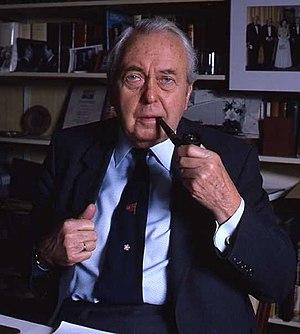
Harold Wilson, du parti travailliste, formerait son deuxième cabinet fantôme en tant que Leader de l'opposition officielle de Sa Majesté, après avoir perdu les élections générales de 1970 au profit du conservateur Edward Heath. En février 1974, son parti gagnerait de peu les élections. Wilson fut alors obligé de former un gouvernement minoritaire, qui ne durera que jusqu'à une nouvelle élection en octobre de cette année. Après cette élection, Wilson formerait un gouvernement majoritaire, connu sous le nom de Second Wilson Ministry.